African buffalo

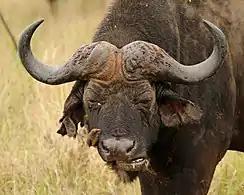
Male African buffalo with red-billed oxpecker, partly a symbiotic relationship and partly parasitic

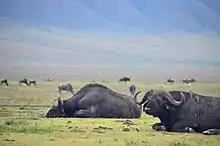
A pair of African buffalo resting inside Ngorongoro Crater in Tanzania.

The African buffalo ("Syncerus caffer)" is a large sub-Saharan African bovine.